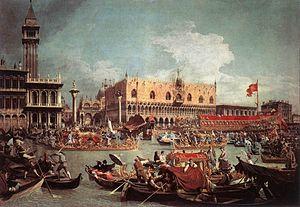
1729 est une année commune commençant un jeudi.
Giovanni Antonio Canal, plus connu sous le nom de Canaletto, est un peintre vénitien célèbre pour ses panoramas de Venise.